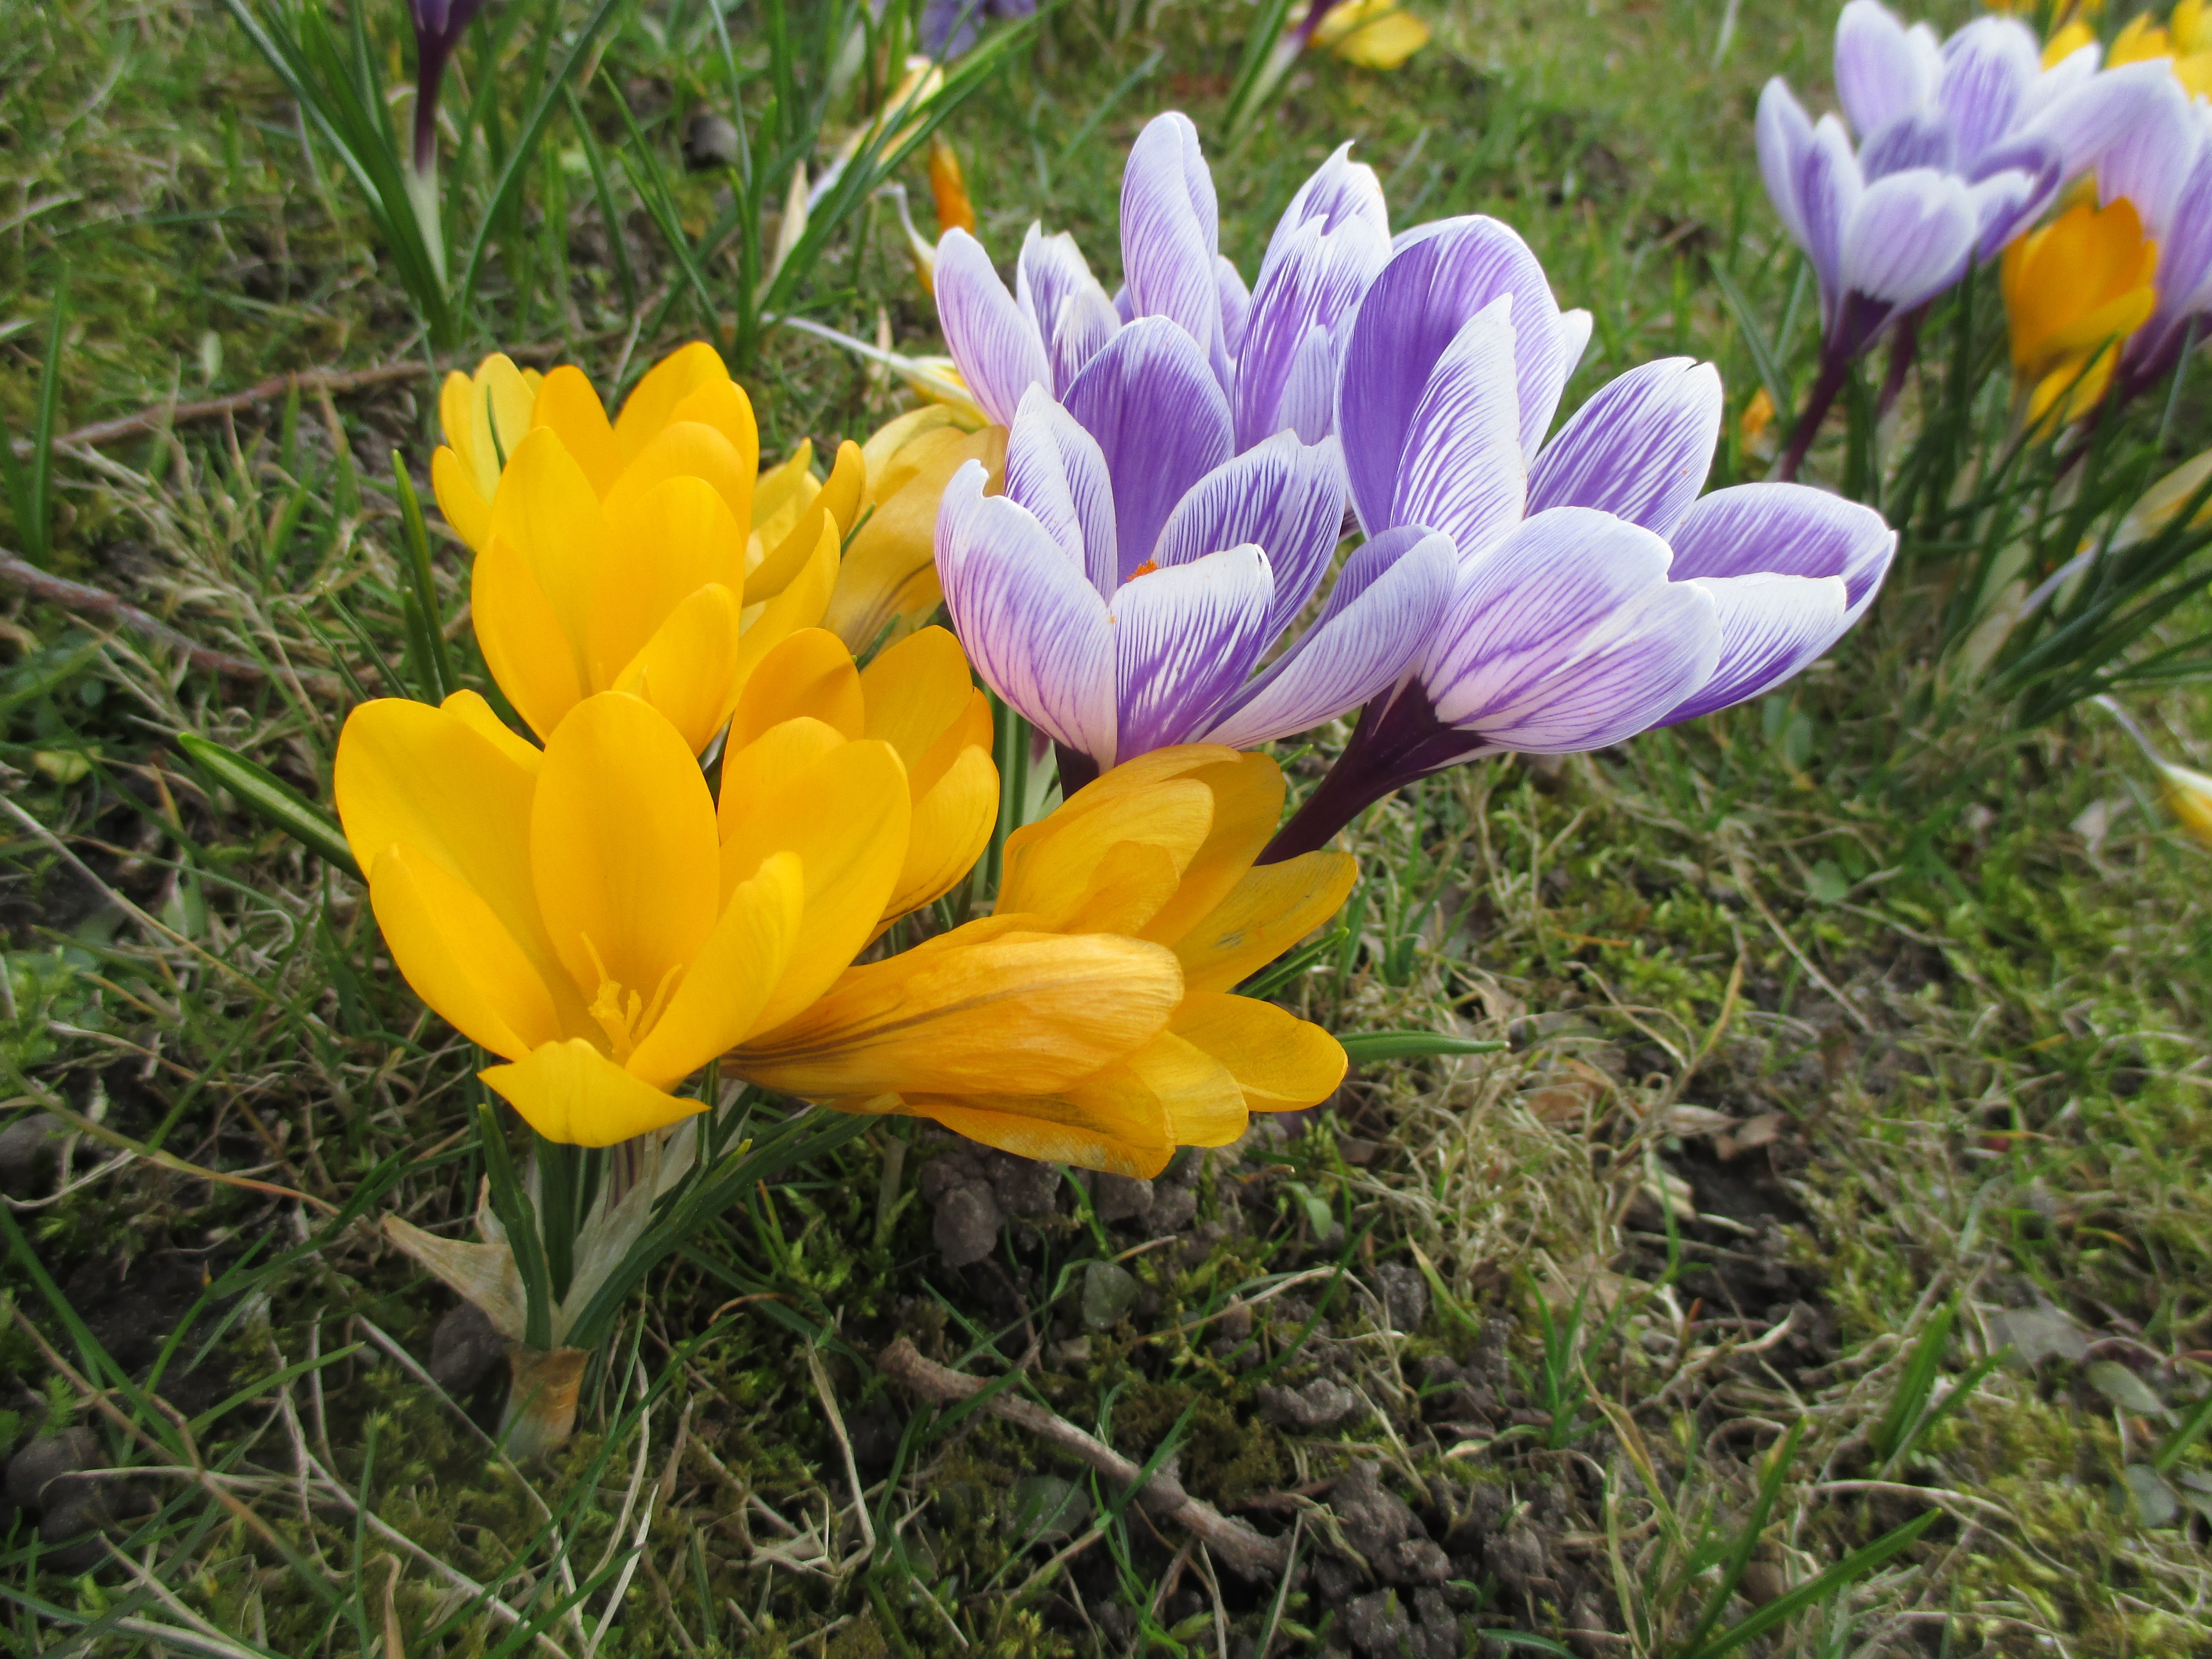
nature, plant, meadow, flower, purple, petal, bloom, spring, green, herb, botany, yellow, flora, wildflower, flowers, crocus, flowering plant, land plant, iris family